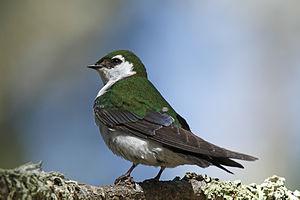
Cette liste des oiseaux au Canada provient de Bird Checklists of the World en date du mois de juillet 2018.
Cette liste des espèces d'oiseaux au Québec recense les taxons de ce groupe observés dans cette province du Canada. Elle provient de l'American Ornithologist Union en date du mois de janvier 2019. Elle comprend 470 espèces dont :